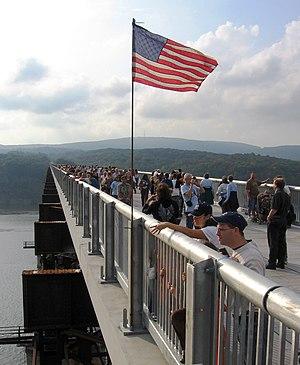
Ouverture au public du ""Walkway over the Hudson"" (promenade traversant l'Hudson) sur le Poughkeepsie Bridge, entre Poughkeepsie et Highland, dans l'État de New-York (États-Unis)."